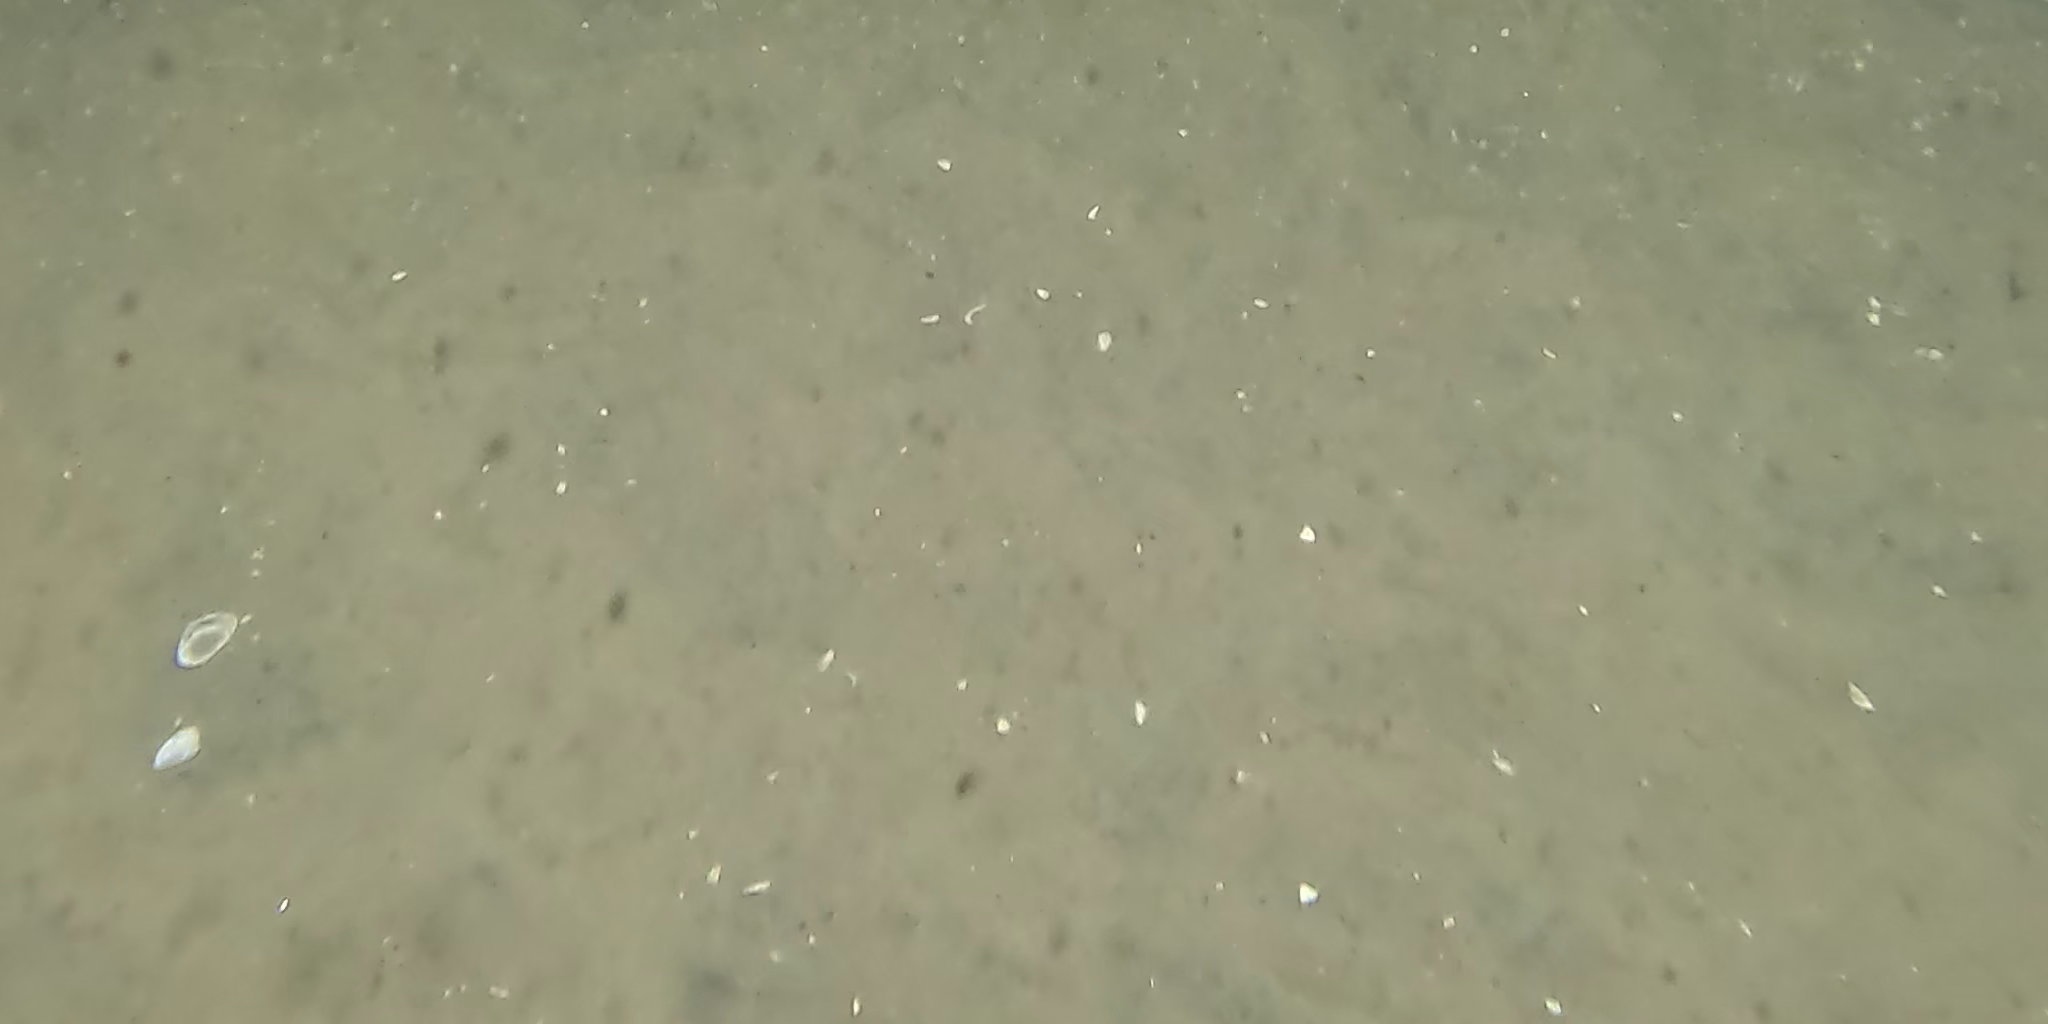
Seabed habitat: sand